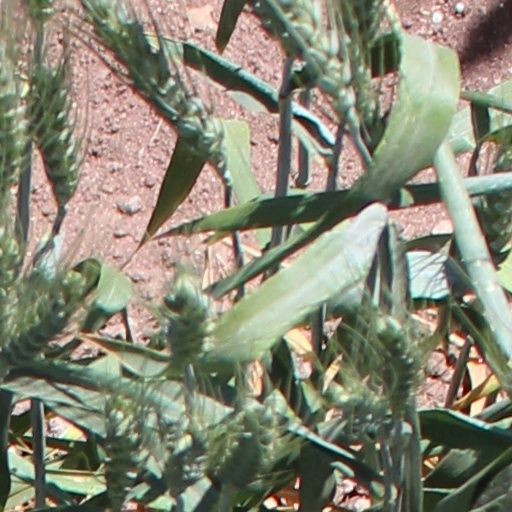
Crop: wheat